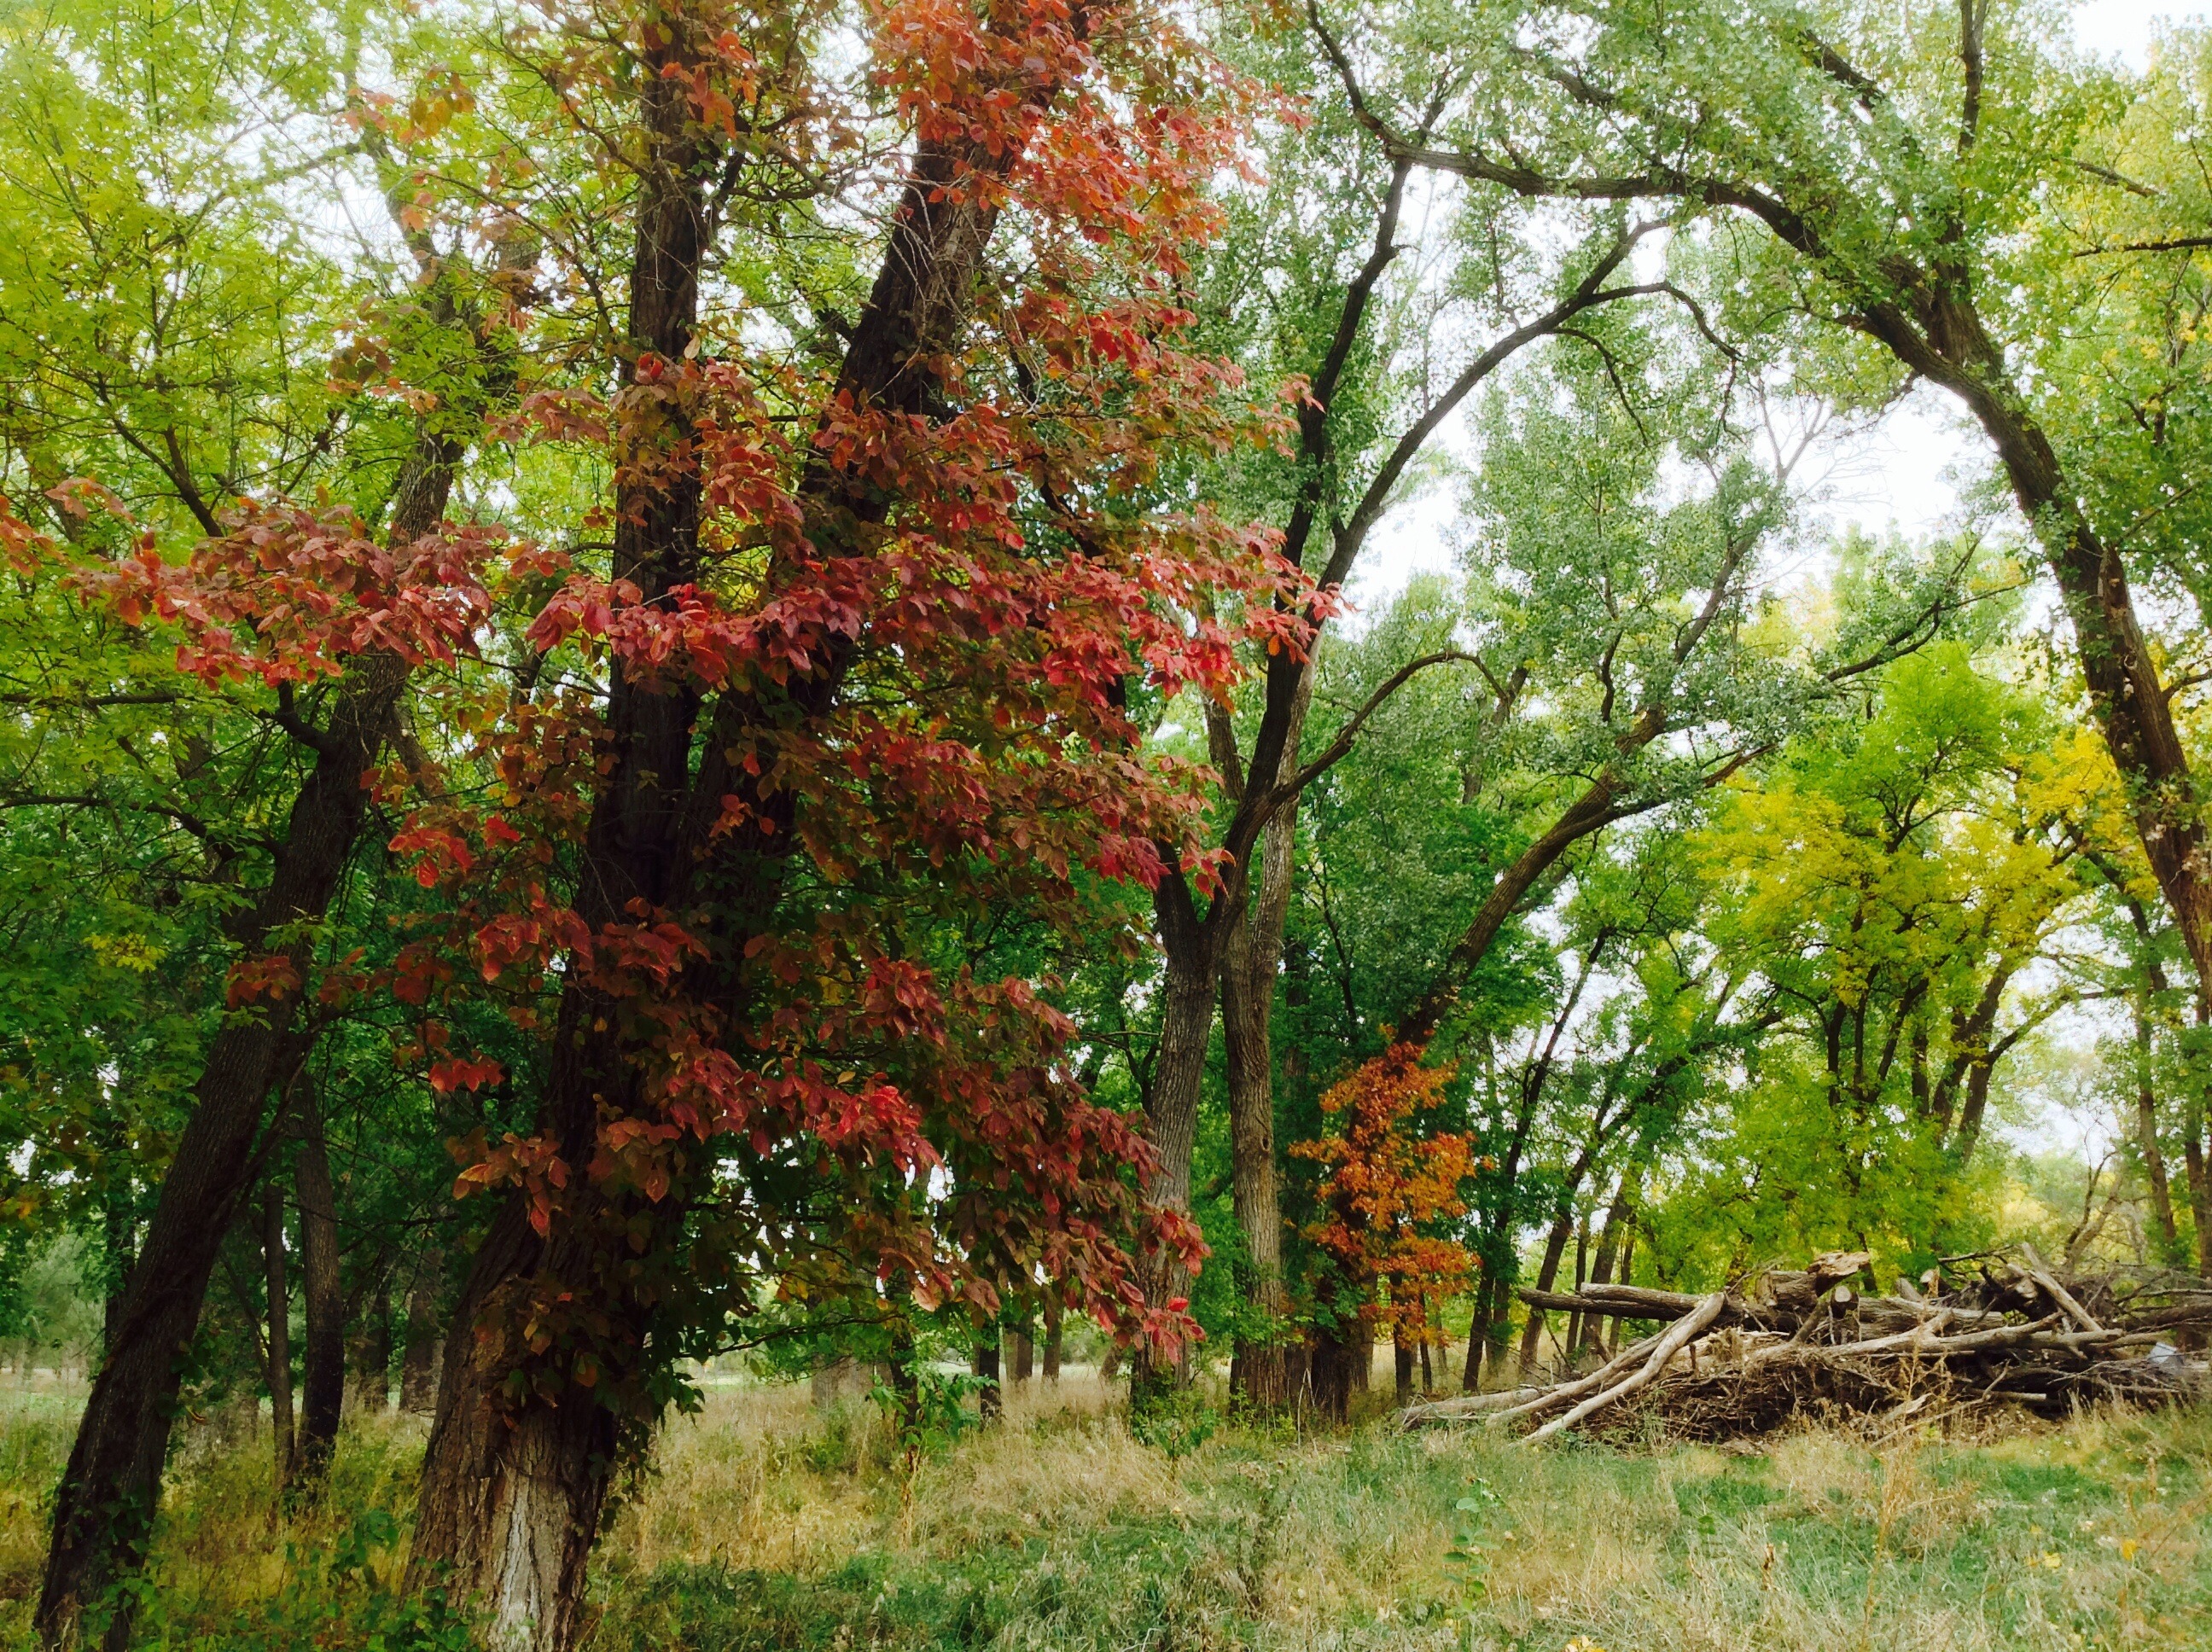
tree, nature, forest, outdoor, plant, wood, leaf, flower, remote, environment, idyllic, foliage, rural, tranquil, peaceful, autumn, scenery, botany, season, maple tree, leaves, woods, relaxation, shrub, deciduous, grove, scene, woodland, ecosystem, flowering plant, biome, woody plant, temperate broadleaf and mixed forest, land plant